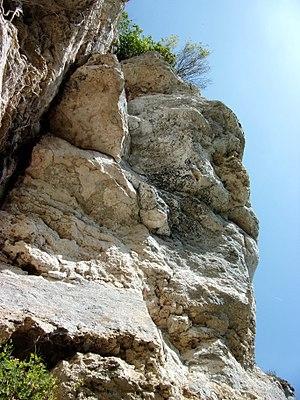
Les rochers de Courçay en contre-plongée
Courçay est une commune française située dans le département d'Indre-et-Loire, en région Centre-Val de Loire.